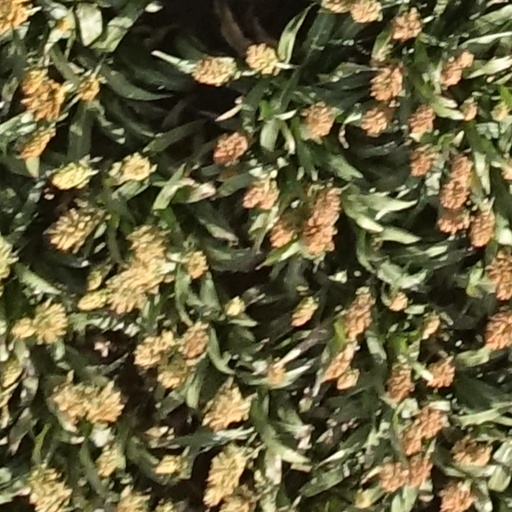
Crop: sorghum